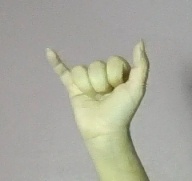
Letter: ya